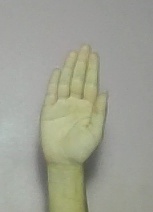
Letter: seen